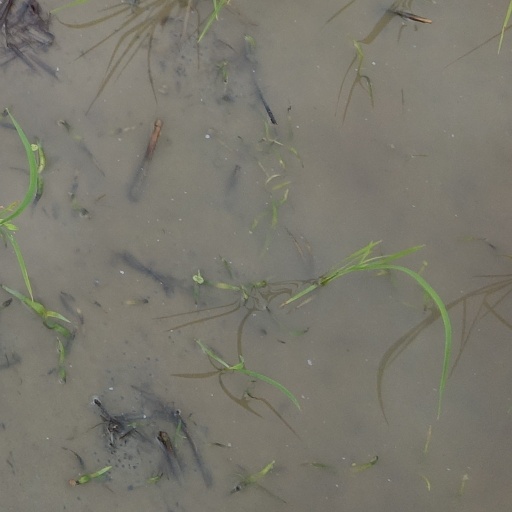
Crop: rice